Tati Zaqui

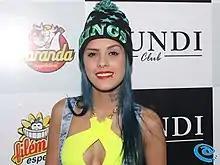
Zaqui in 2015

Tatiane Zaqui Ferreira da Silva (born February 18, 1994), known professionally as Tati Zaqui, is a Brazilian digital influencer and entrepreneur, and former funk singer-songwriter and dancer. Originally known for the bright blue hair she sported during her early career and her outspoken stances, she reached fame in 2014 as a funk "ostentação"/"ousadia" artist with the hit single "Parará Tibum"; following her conversion to Evangelicalism in 2023 and the release of the gospel song "Me Guia", she has since declared her withdrawal from the music industry.